2022–23 Port Vale F.C. season

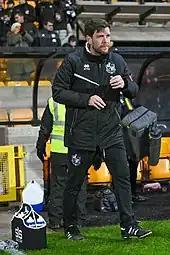
Manager Darrell Clarke was sacked on 17 April.

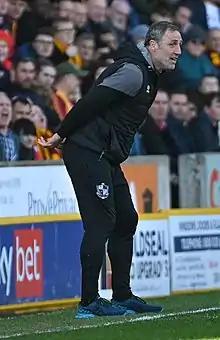
Andy Crosby stepped in as interim manager for the final four games.

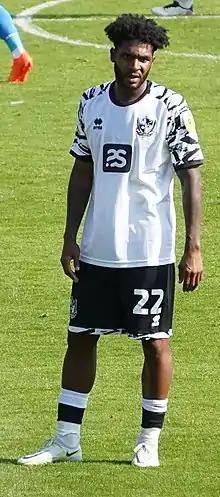
Top scorer Ellis Harrison hit 11 goals.

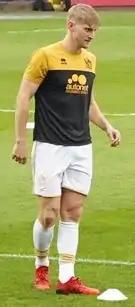
Nathan Smith played 45 of the club's 46 league games.

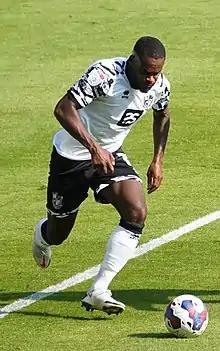
Gavin Massey played 47 games.

Having achieved promotion out of EFL League Two via the play-offs, the Port Vale squad had a shorter summer break than most other EFL League One clubs as their final game was on 28 May rather than 30 April. As a result, the director of football David Flitcroft said that players would be having a phased return to training, with players who featured in more games taking longer to report back for the pre-season training camp in Spain. The first summer signing was Lewis Cass, who had played for the club on loan from Newcastle United in the 2021–22 season. Seeking experienced League One players, the club signed Belgian midfielder Funso Ojo following his release from Scottish Premiership club Aberdeen. Meanwhile Aaron Martin and Jake Taylor were sold on, to Eastleigh and Morecambe respectively. The club brought in number of signings in the last week of July: 20-year-old former Watford defender Derek Agyakwa (who had been at the club on trial), 21-year-old former Stoke City defender Will Forrester, 29-year-old former Wigan Athletic attacker Gavin Massey, and 17-year-old Southampton loanee defender Thierry Small. Rory Holden, a 24-year-old midfielder who had played under Clarke at Walsall, was also signed after spending pre-season with the club. Vale opened the season at Vale Park with a 2–1 win over Fleetwood Town; centre-backs Nathan Smith and Connor Hall scored within two minutes of each other complete a comeback victory after Daniel Batty opened the scoring on six minutes.